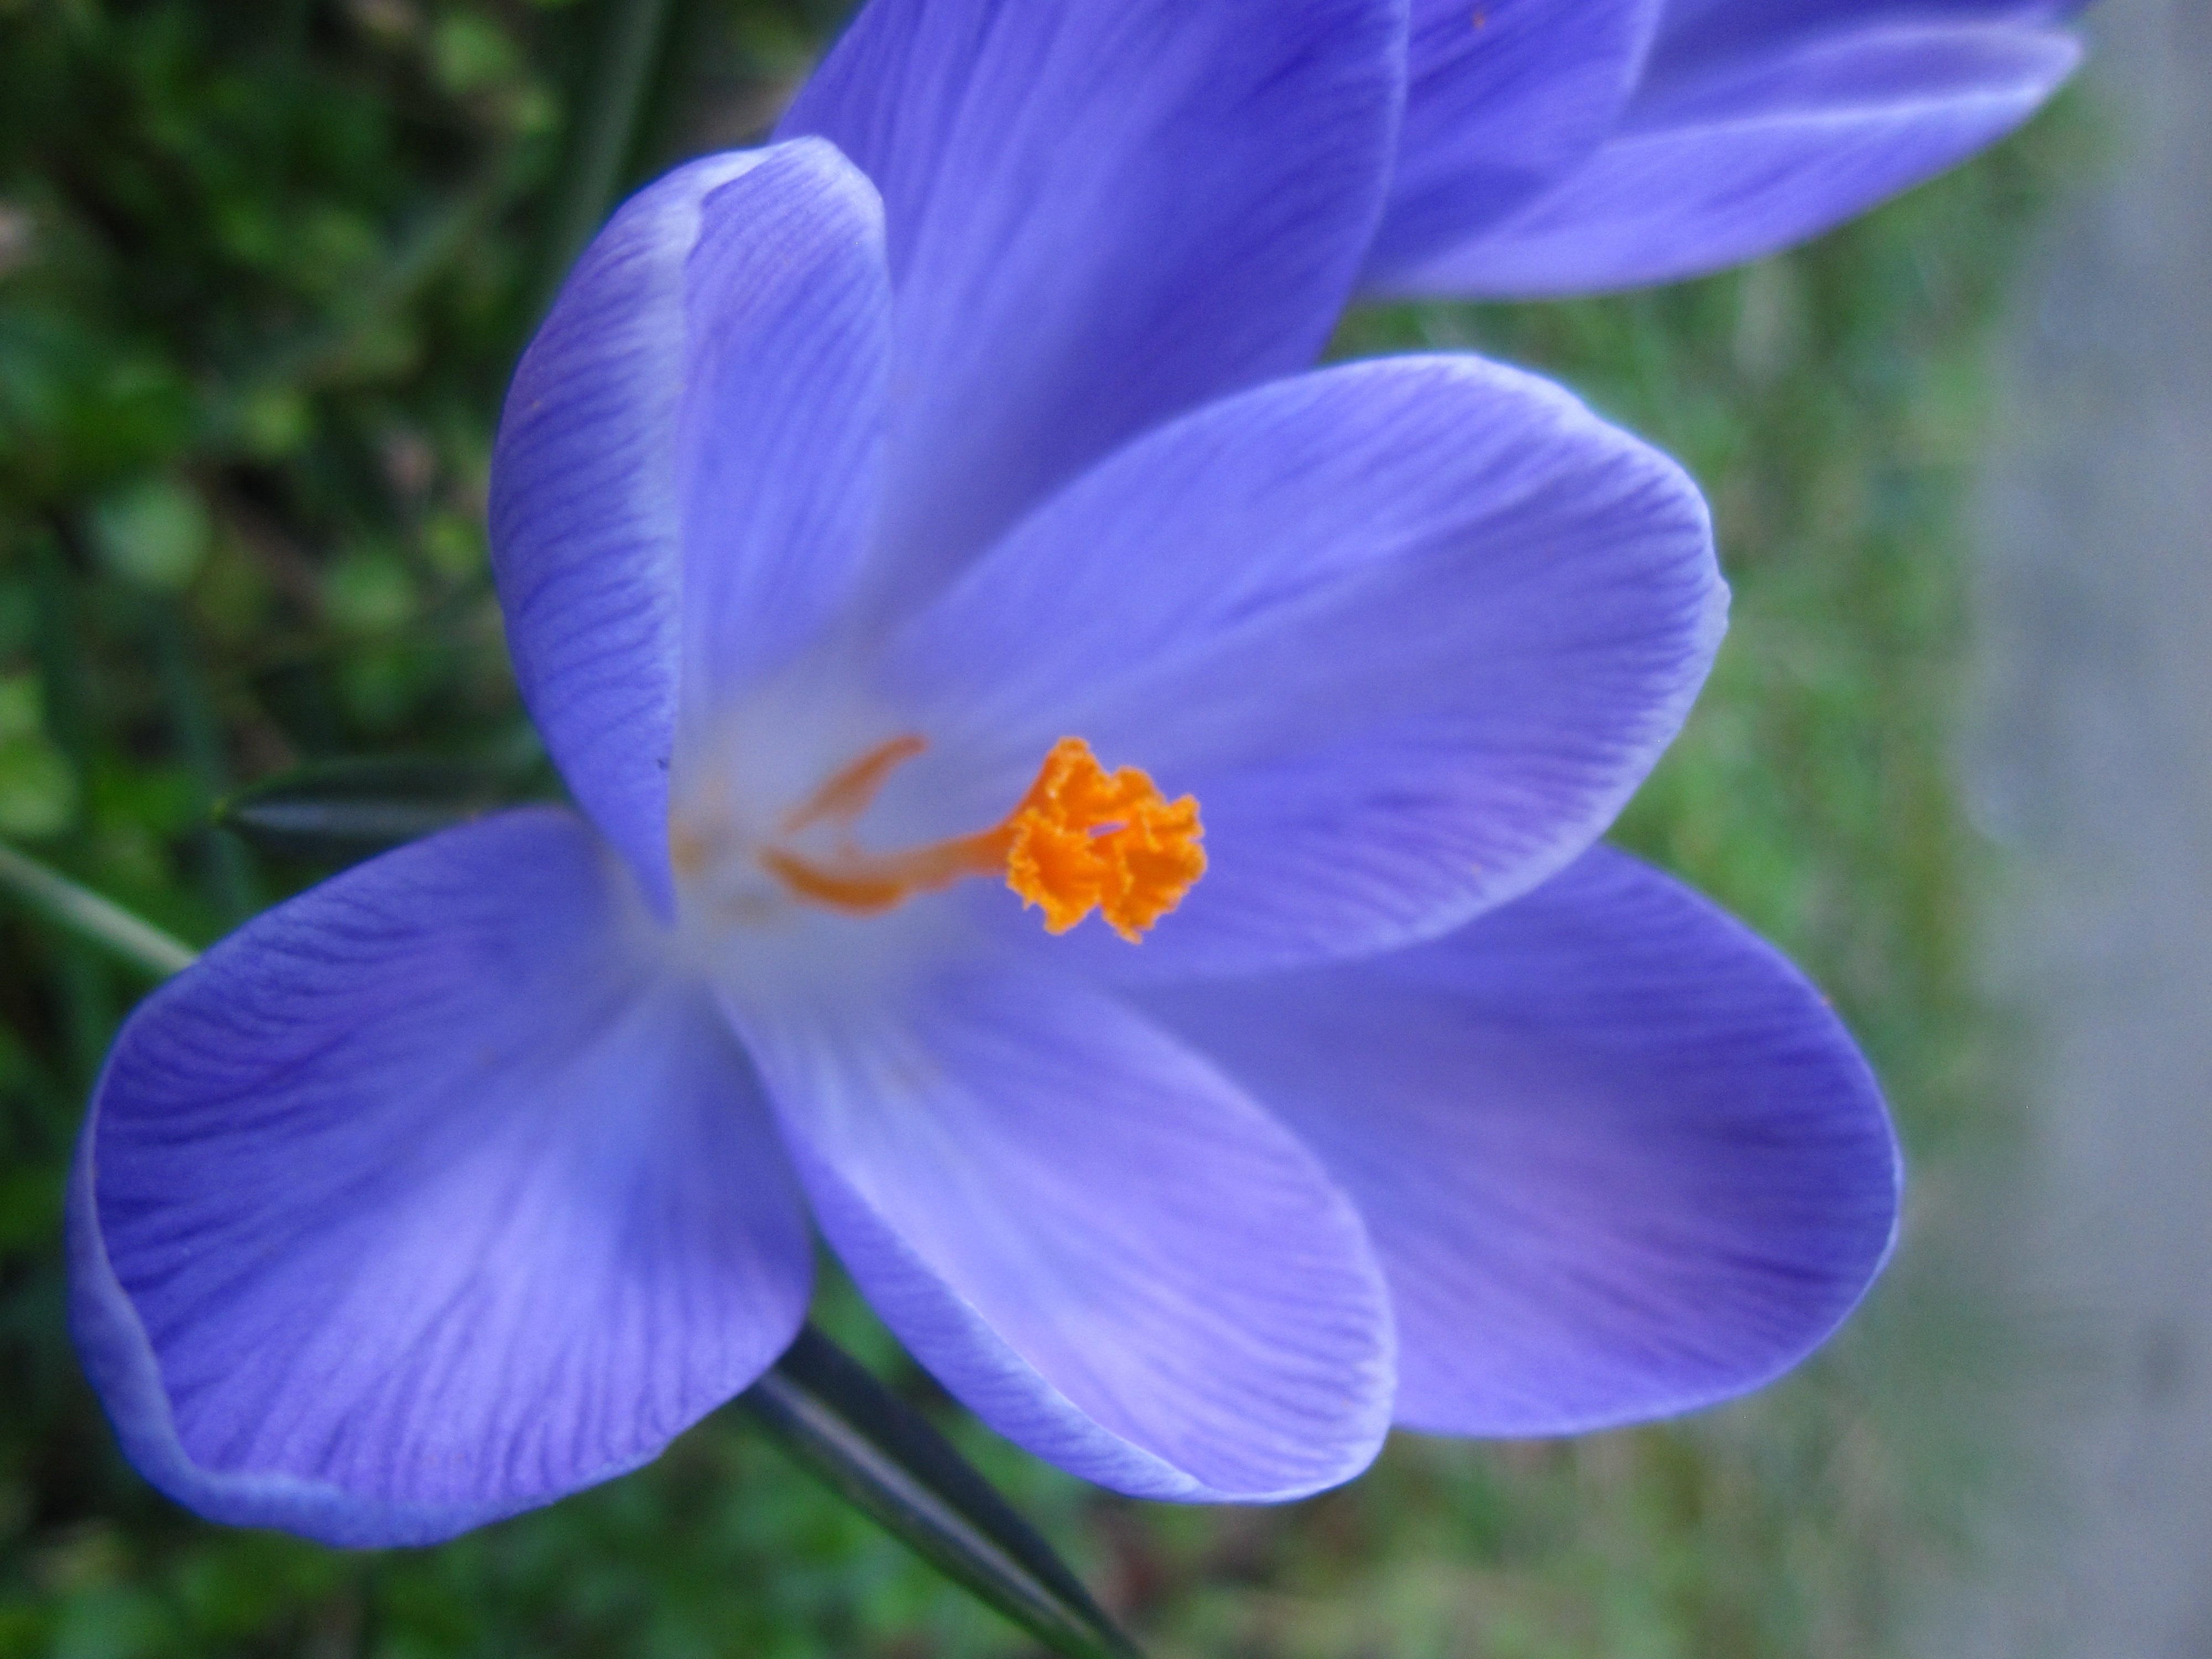
nature, plant, flower, petal, spring, flora, wildflower, iris, eye, crocus, macro photography, flowering plant, land plant, violet family, iris family